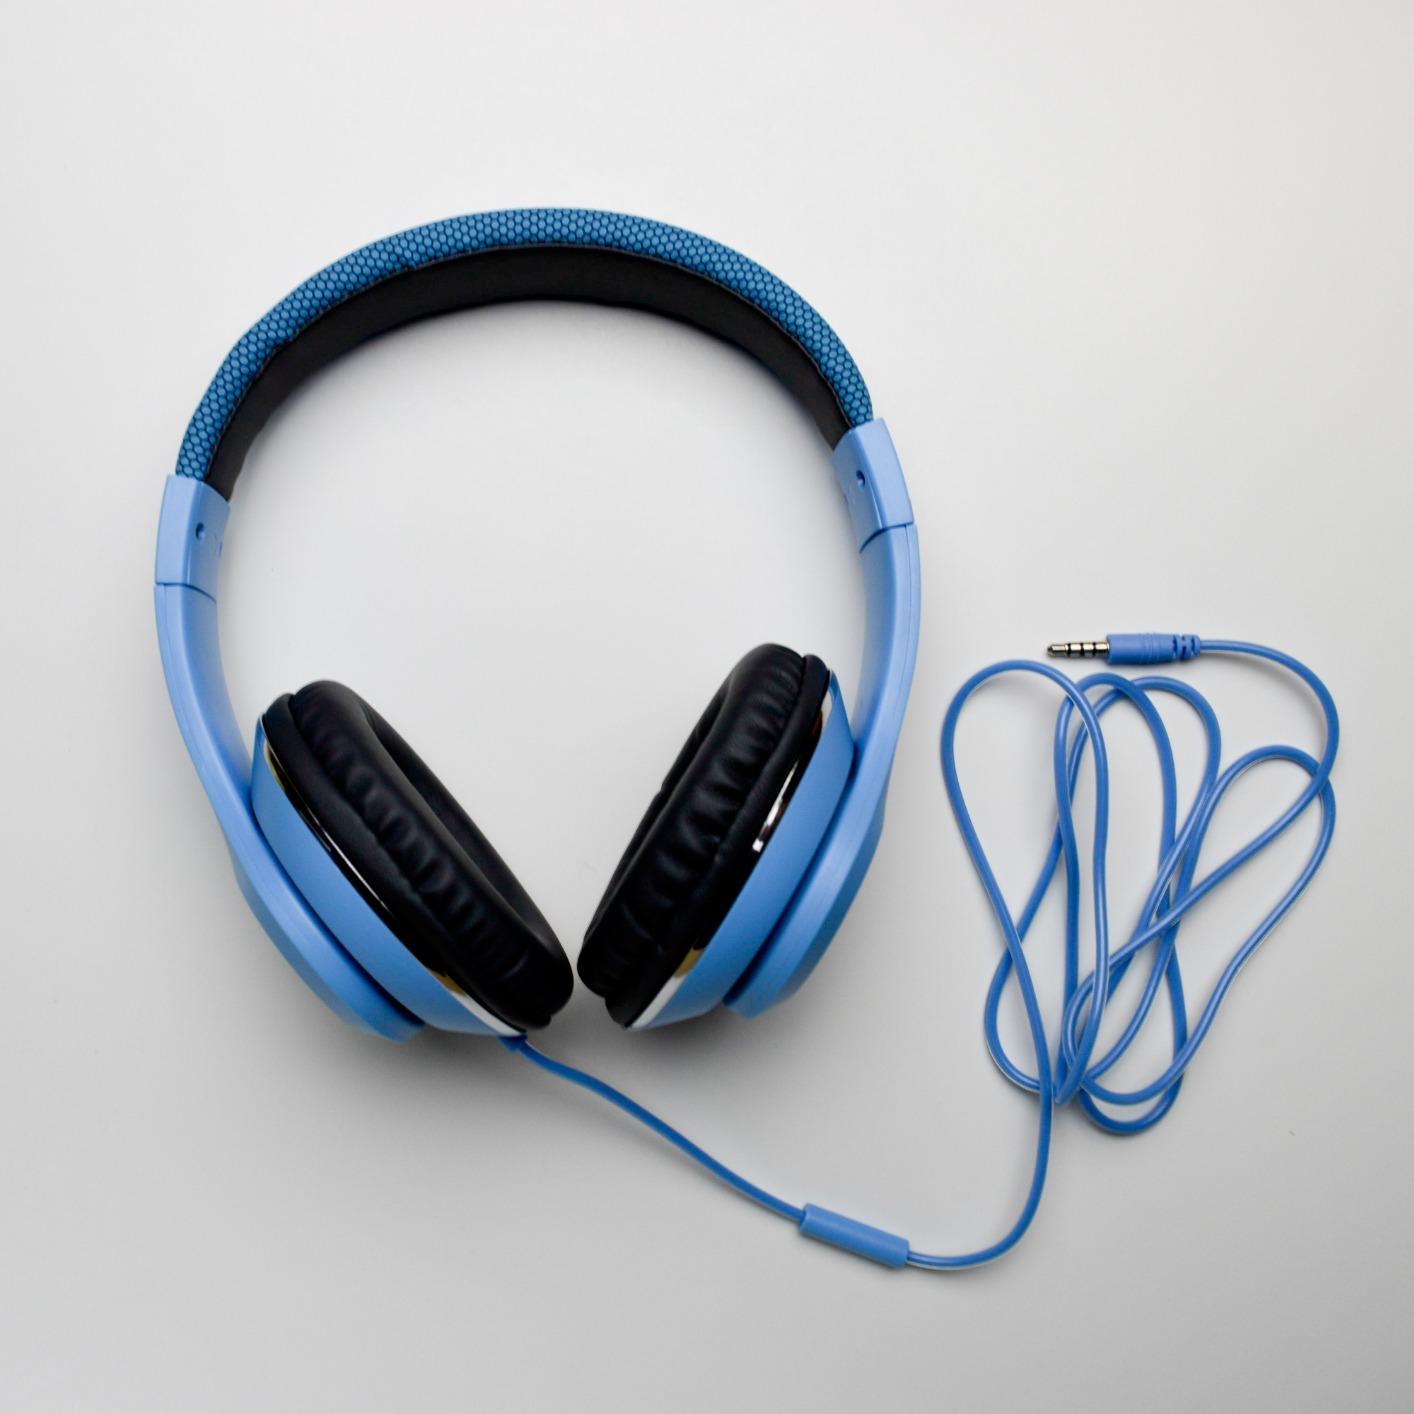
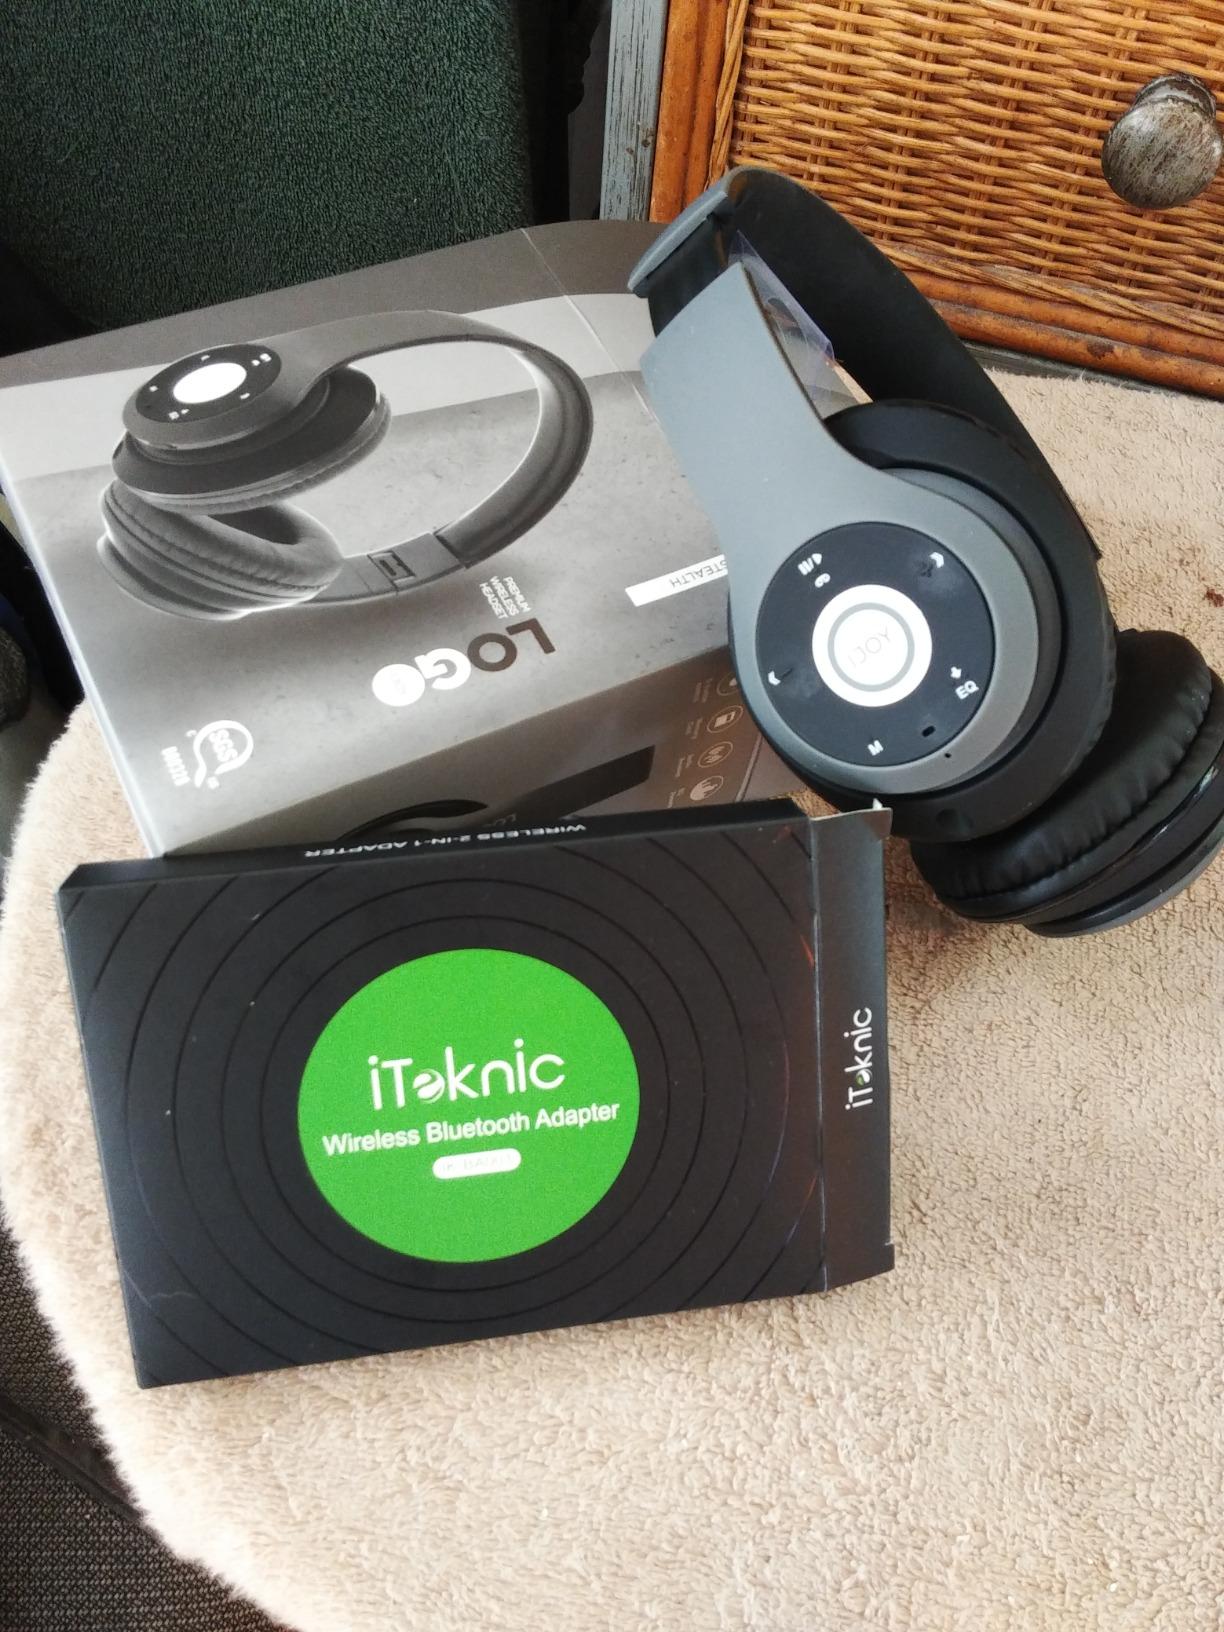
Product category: headphones
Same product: no